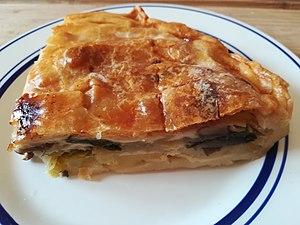
Le choléra, est une tarte ou une tourte valaisanne, dont la garniture consiste en un mélange de fruits, légumes, lard et fromage. Les ingrédients usuels sont des produits locaux : pommes, poires, pommes de terre, oignons, poireaux, fromage local.